Judit Polgár

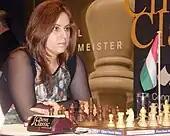
Polgár at the 2008 Mainz Chess Classic

"You have to be very selfish sometimes", said Polgár in speaking of the life of a professional chess player. "If you are in a tournament, you have to think of yourself—you can't think of your wife or children—only about yourself." When asked in 2002 if she still desired to win the world championship she said, "Chess is my profession and of course I hope to improve. But I'm not going to give up everything to become world champion; I have my life."